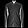
Label: Shirt